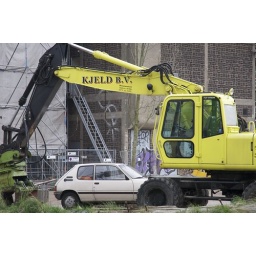
yellow crane over white car